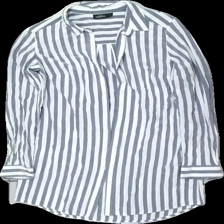
View: front
Type: Shirt
Category: Ladies
Brand: Kappahl
Colors: Blue, White
Material: 100% viskos
Pattern: Striped
Cut: Regular
Size: S
Season: All
Price range: <50
Recommended usage: Reuse
Description: randig skjorta med gula knappar